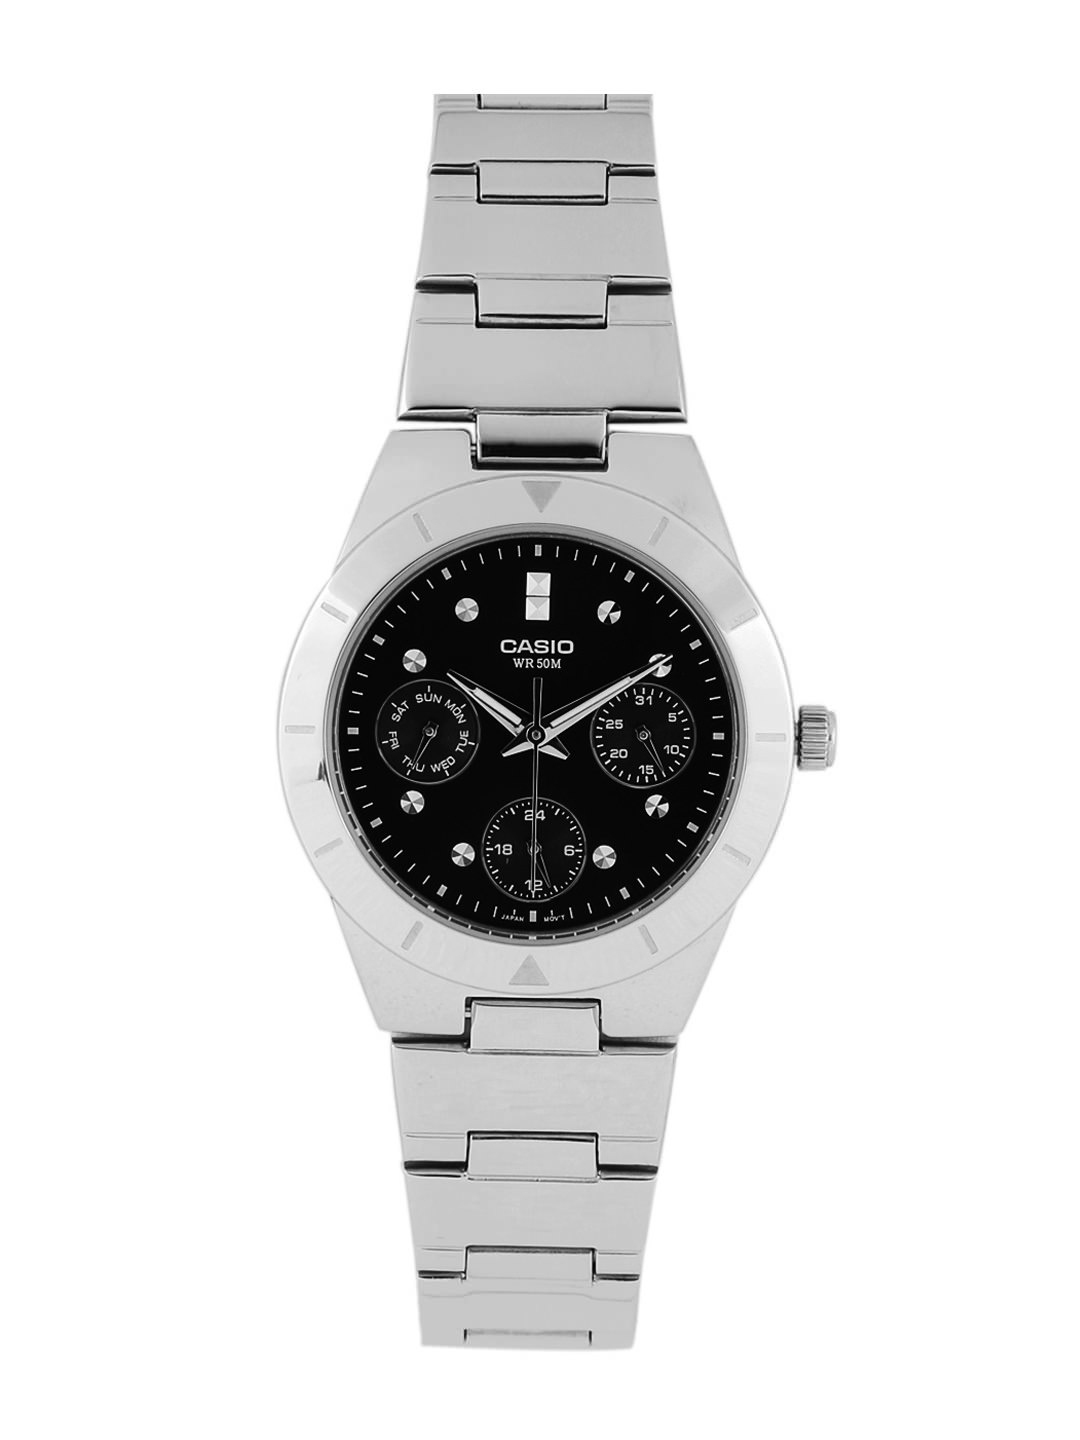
Casio Enticer Women Black Multi-Dial Watch LTP-2083D-1AVDF(A528)
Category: Accessories / Watches / Watches
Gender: Women
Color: Black
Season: Winter 2016
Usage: Casual